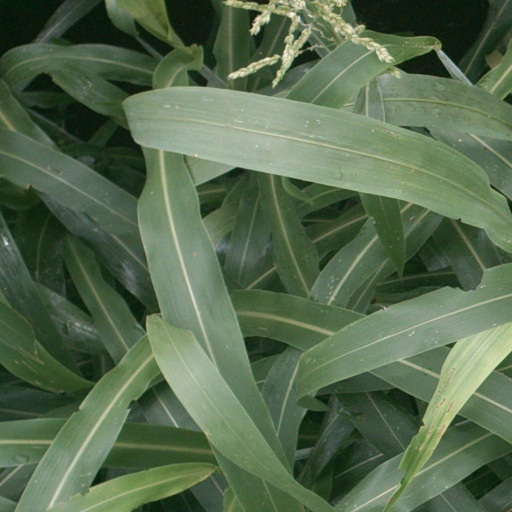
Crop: sorghum